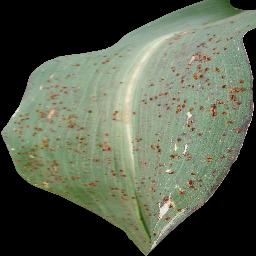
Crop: corn
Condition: (maize)_common_rust